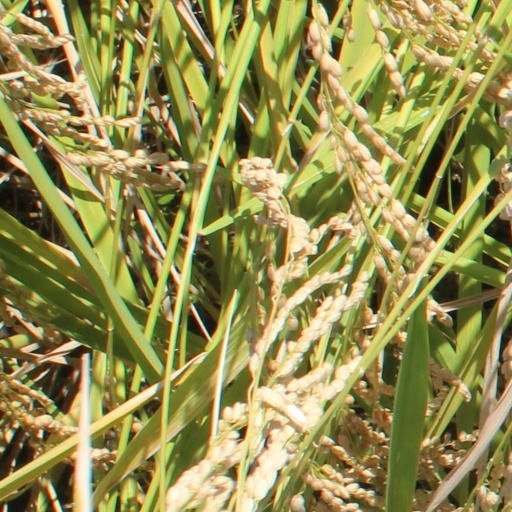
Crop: rice